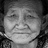
Emotion: neutral